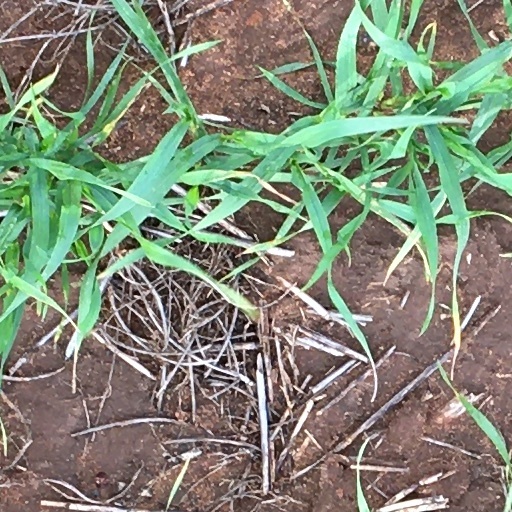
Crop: wheat